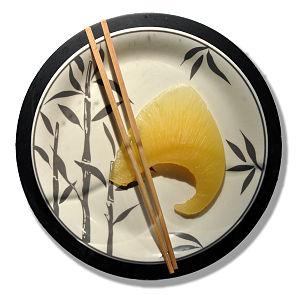
Le shark finning est une pratique consistant à capturer des requins pour leur couper les ailerons et la nageoire caudale puis à les rejeter mutilés à la mer. Les éléments anatomiques prélevés servent à la préparation d'une soupe traditionnelle chinoise. Les Chinois lui accordent de nombreuses vertus thérapeutiques, non démontrées scientifiquement, alors qu'elle est dangereuse pour la santé. Pratiquée aussi bien par des pêcheurs des pays mal-développés que des pays développés, le finning n'est ni géré, ni surveillé dans la plupart des pays. La majorité des ailerons sont exportés vers le marché asiatique, où ils sont vendus au détail. Depuis les années 1980, cette pêche a considérablement augmenté, du fait de la demande croissante d'ailerons, de l'amélioration des techniques de pêche et de la mondialisation de l'économie de marché.